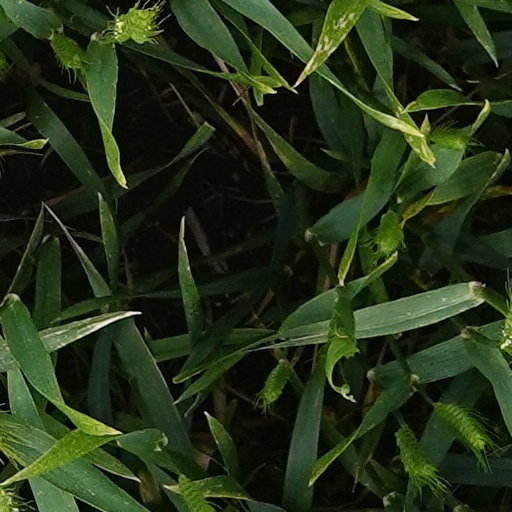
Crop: wheat